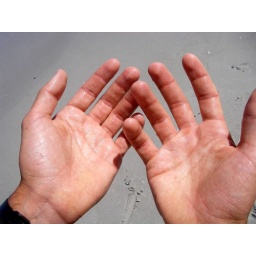
this is how hands get red after being in a 13C deg water